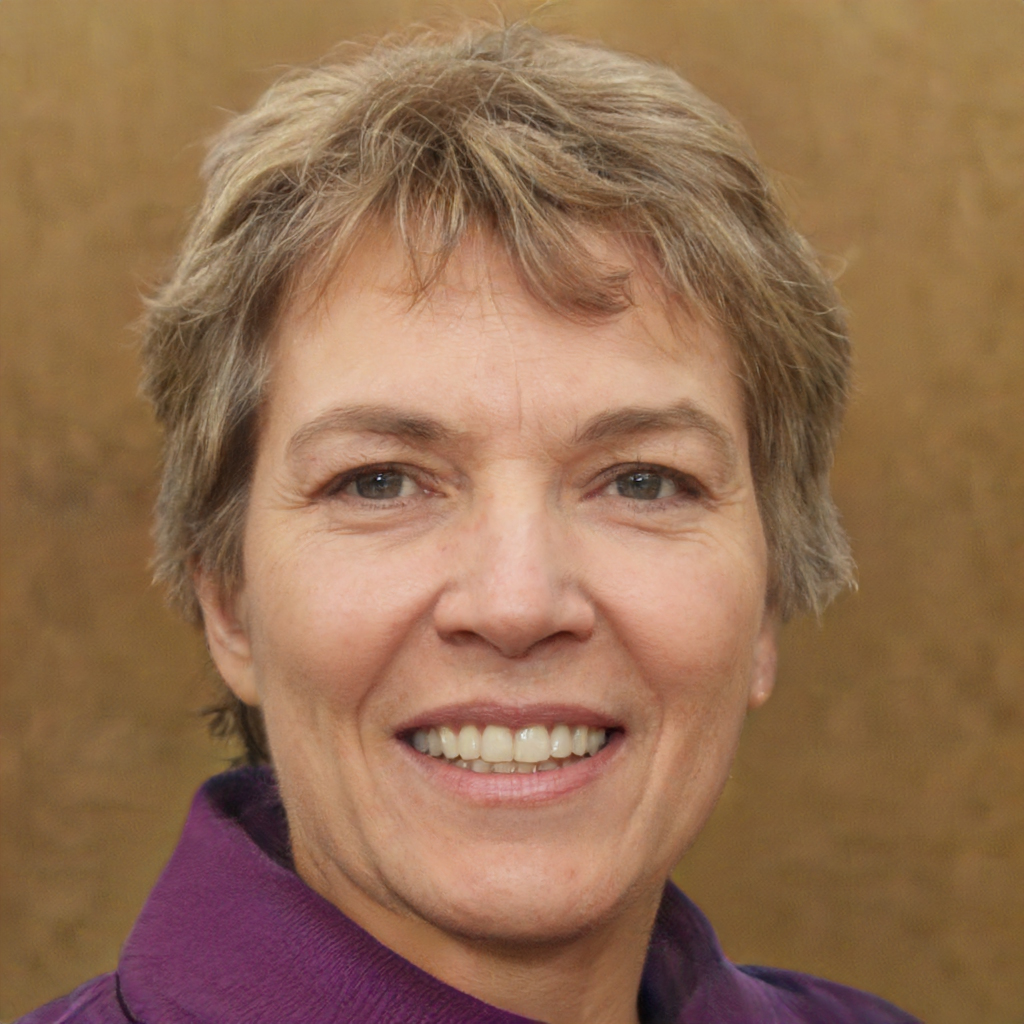
Label: Colored